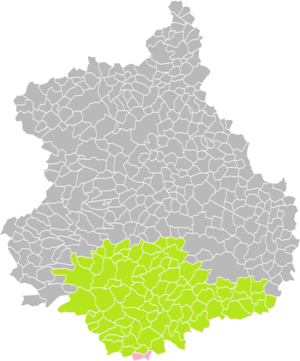
Localisation de la Commune de Charray dans l'arrondissement de Châteaudun (Eure-et-Loir)
Charray est une ancienne commune française située dans le département d'Eure-et-Loir en région Centre-Val de Loire. Depuis le 1ᵉʳ janvier 2017, Charray est intégrée à la commune nouvelle de Cloyes-les-Trois-Rivières.